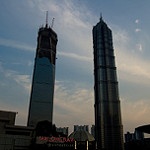
Scene: Outdoor